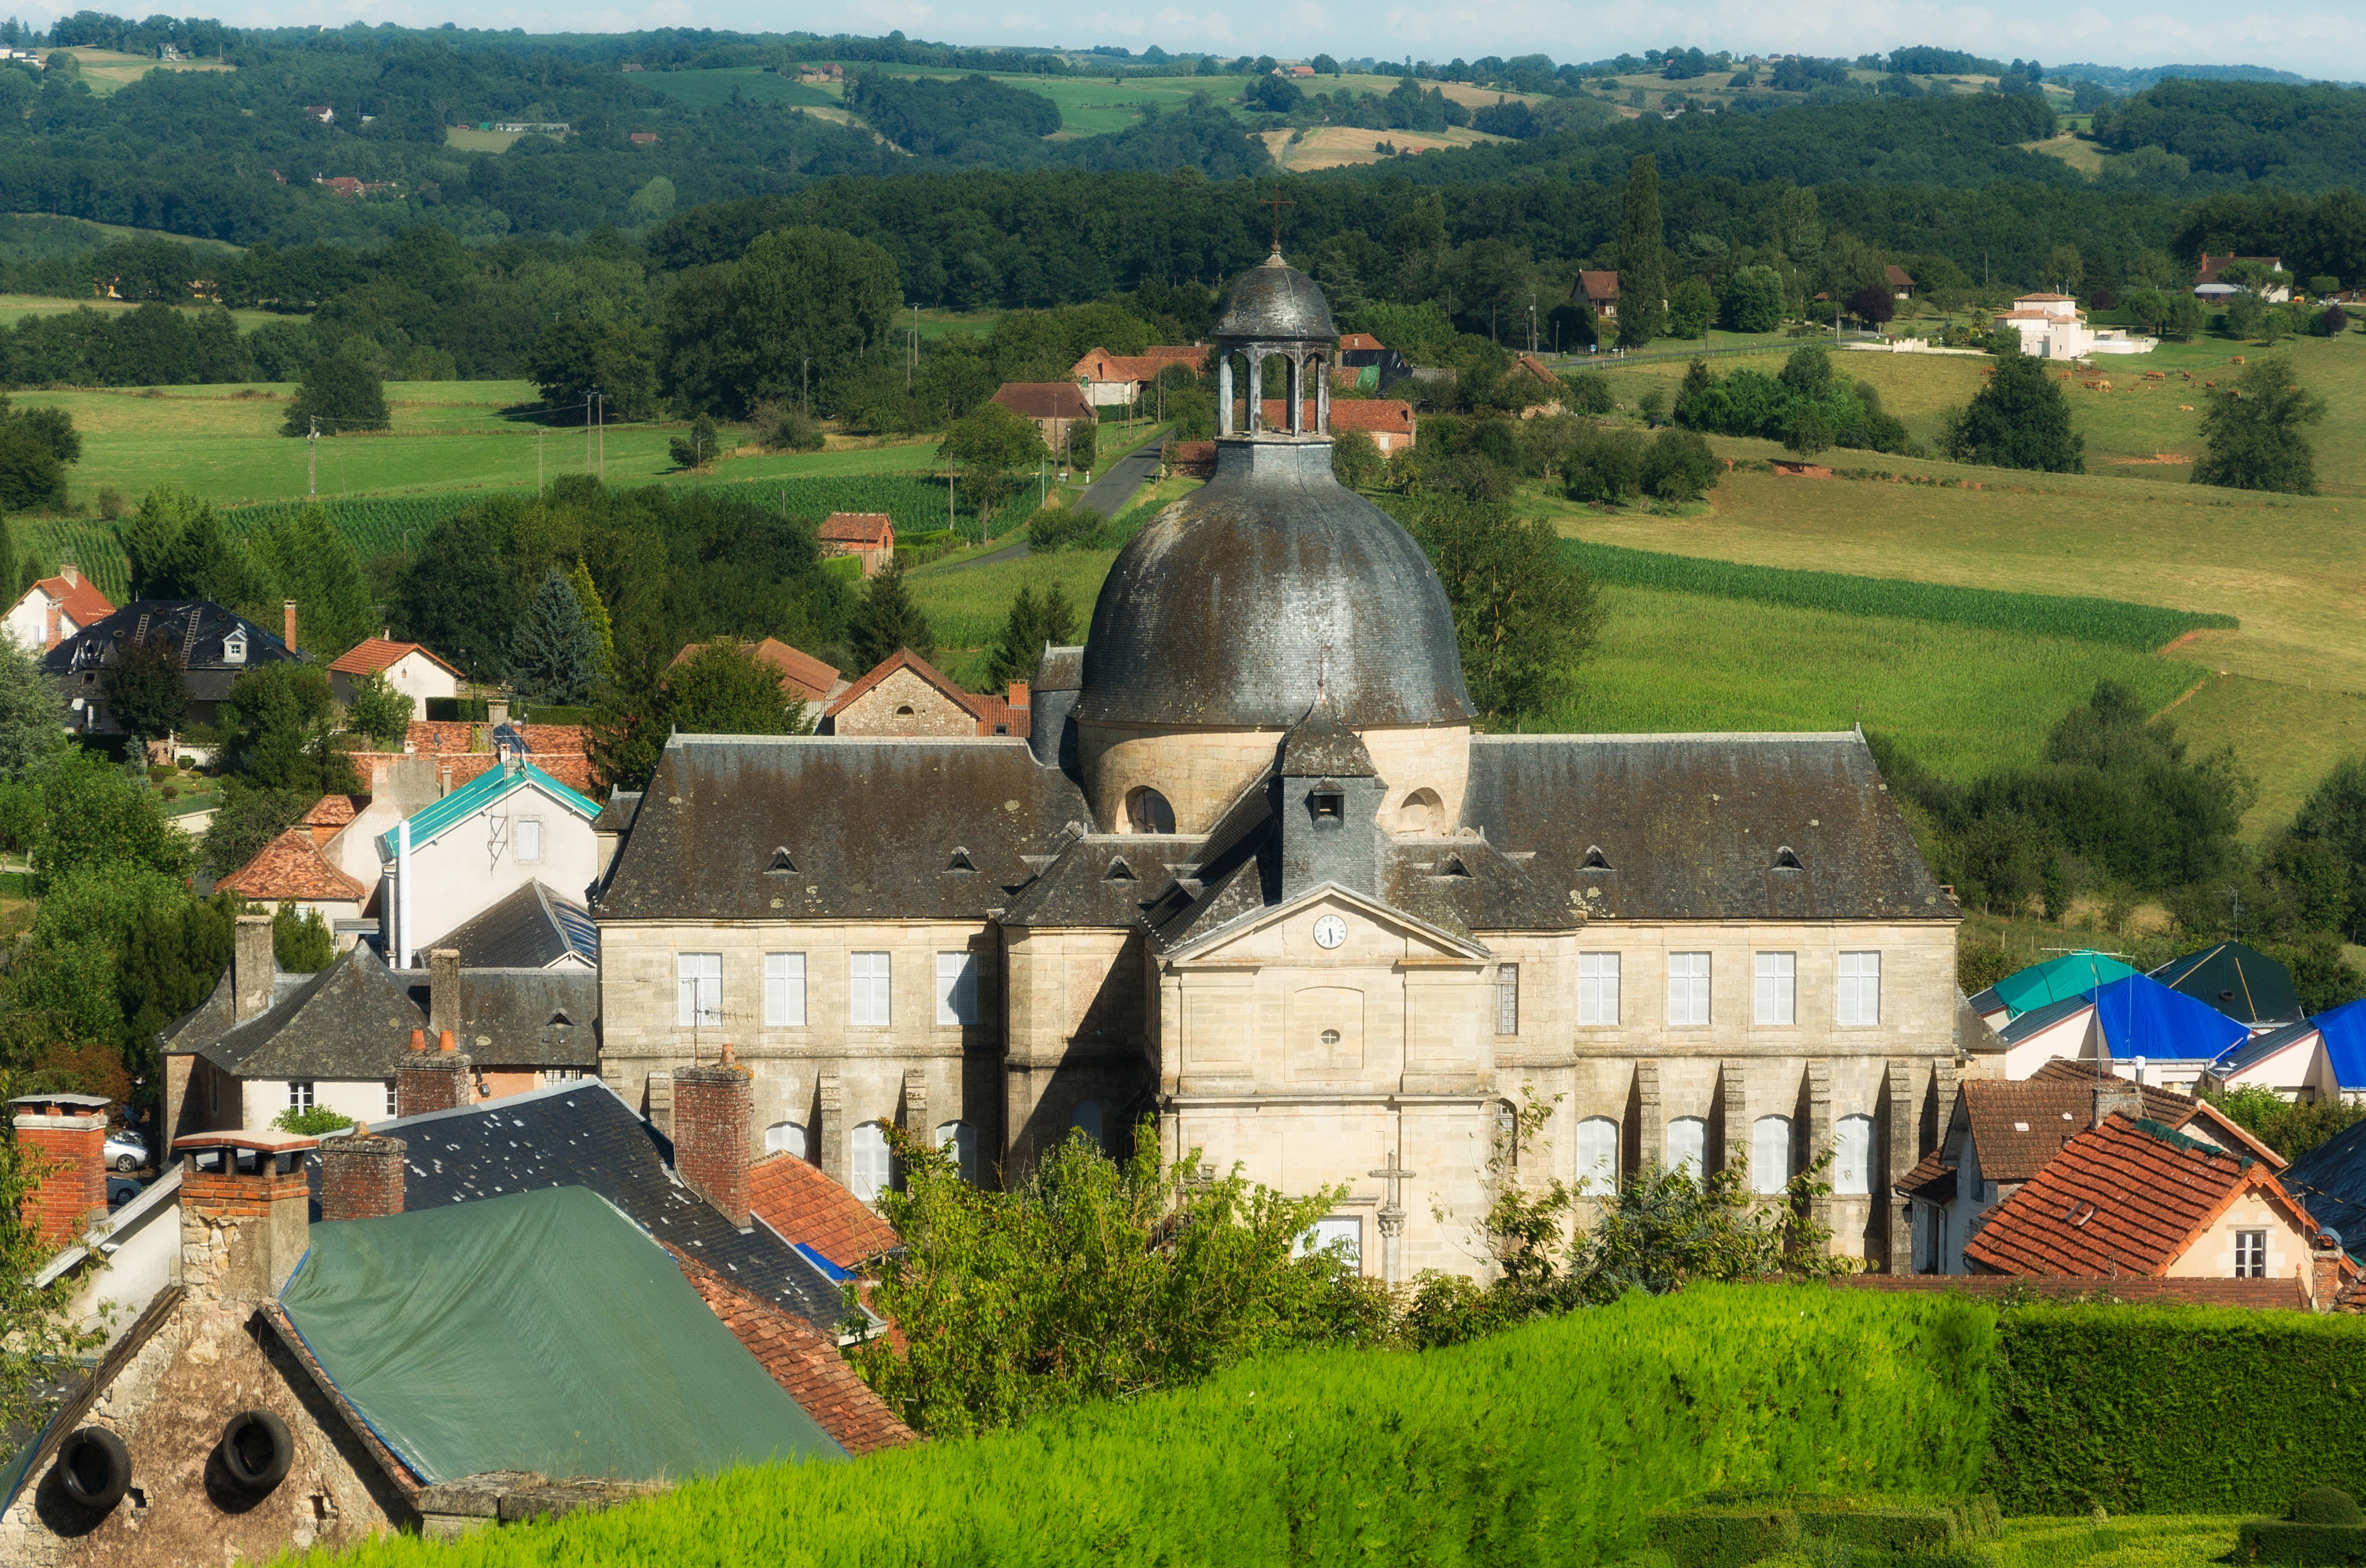
landscape, architecture, farm, town, building, chateau, summer, village, france, scenic, cottage, agriculture, tourism, outside, buildings, homes, houses, monastery, hospital, estate, dordogne, rural area